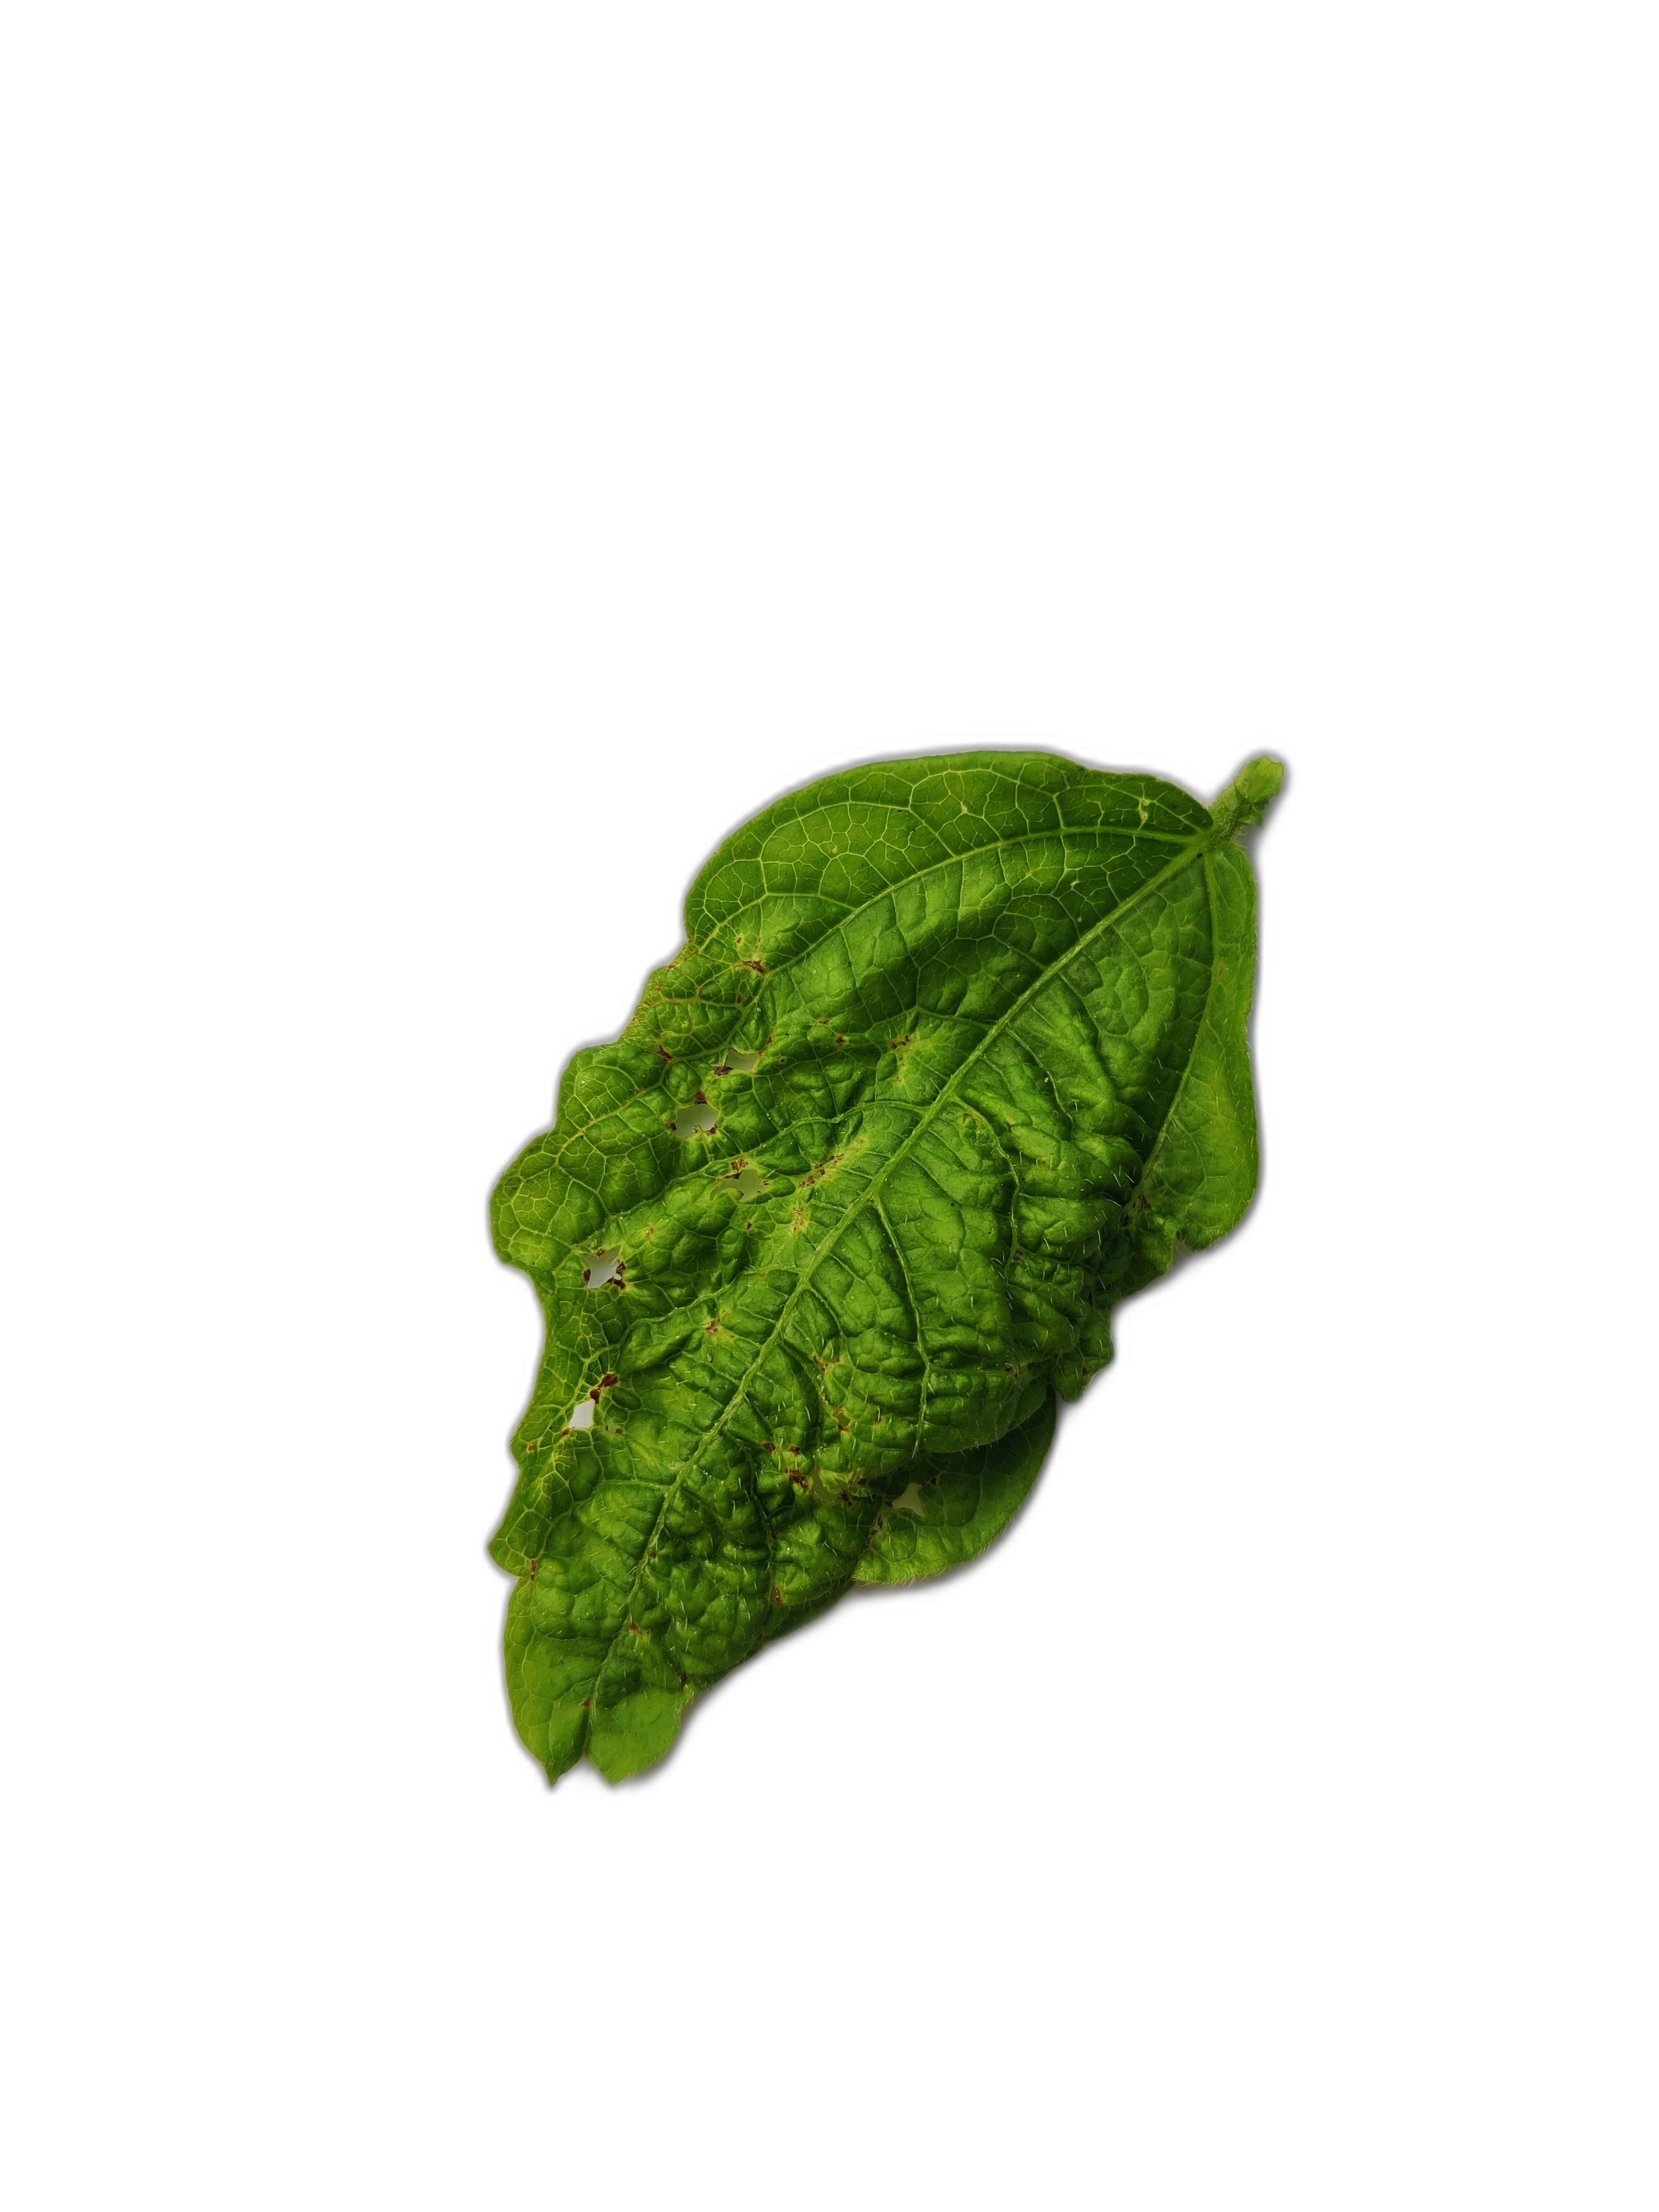
Label: Leaf Crinkle